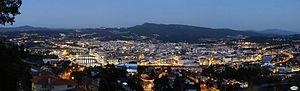
Pontevedra est une ville qui se trouve dans le nord-ouest de l'Espagne et de la Péninsule Ibérique. Capitale de la province de Pontevedra ainsi que capitale de la région touristique des Rías Baixas ou Rías Bajas, la ville est située dans le sud-ouest de la communauté autonome de Galice. Elle est surnommée « la ville où le piéton est roi ».